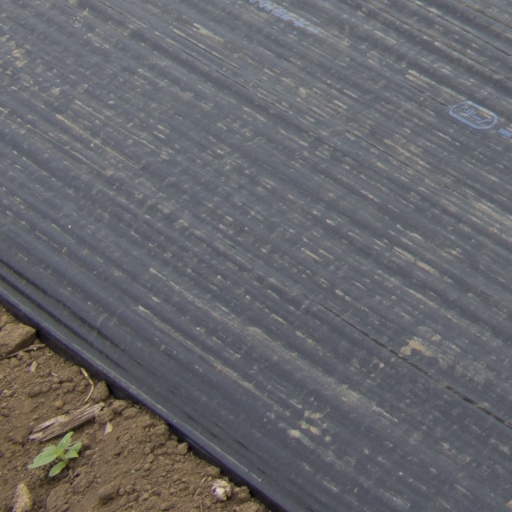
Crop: Jerusalem artichoke